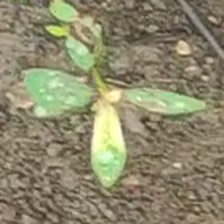
Weed species: Moti_dudhi(Euphorbia_geneculata_L)